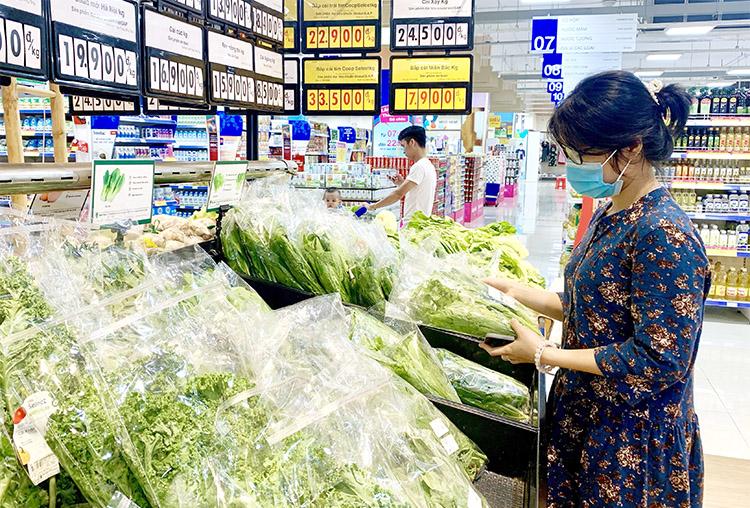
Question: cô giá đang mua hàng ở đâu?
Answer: cô gái đang mua hàng ở siêu thị